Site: brandenburg
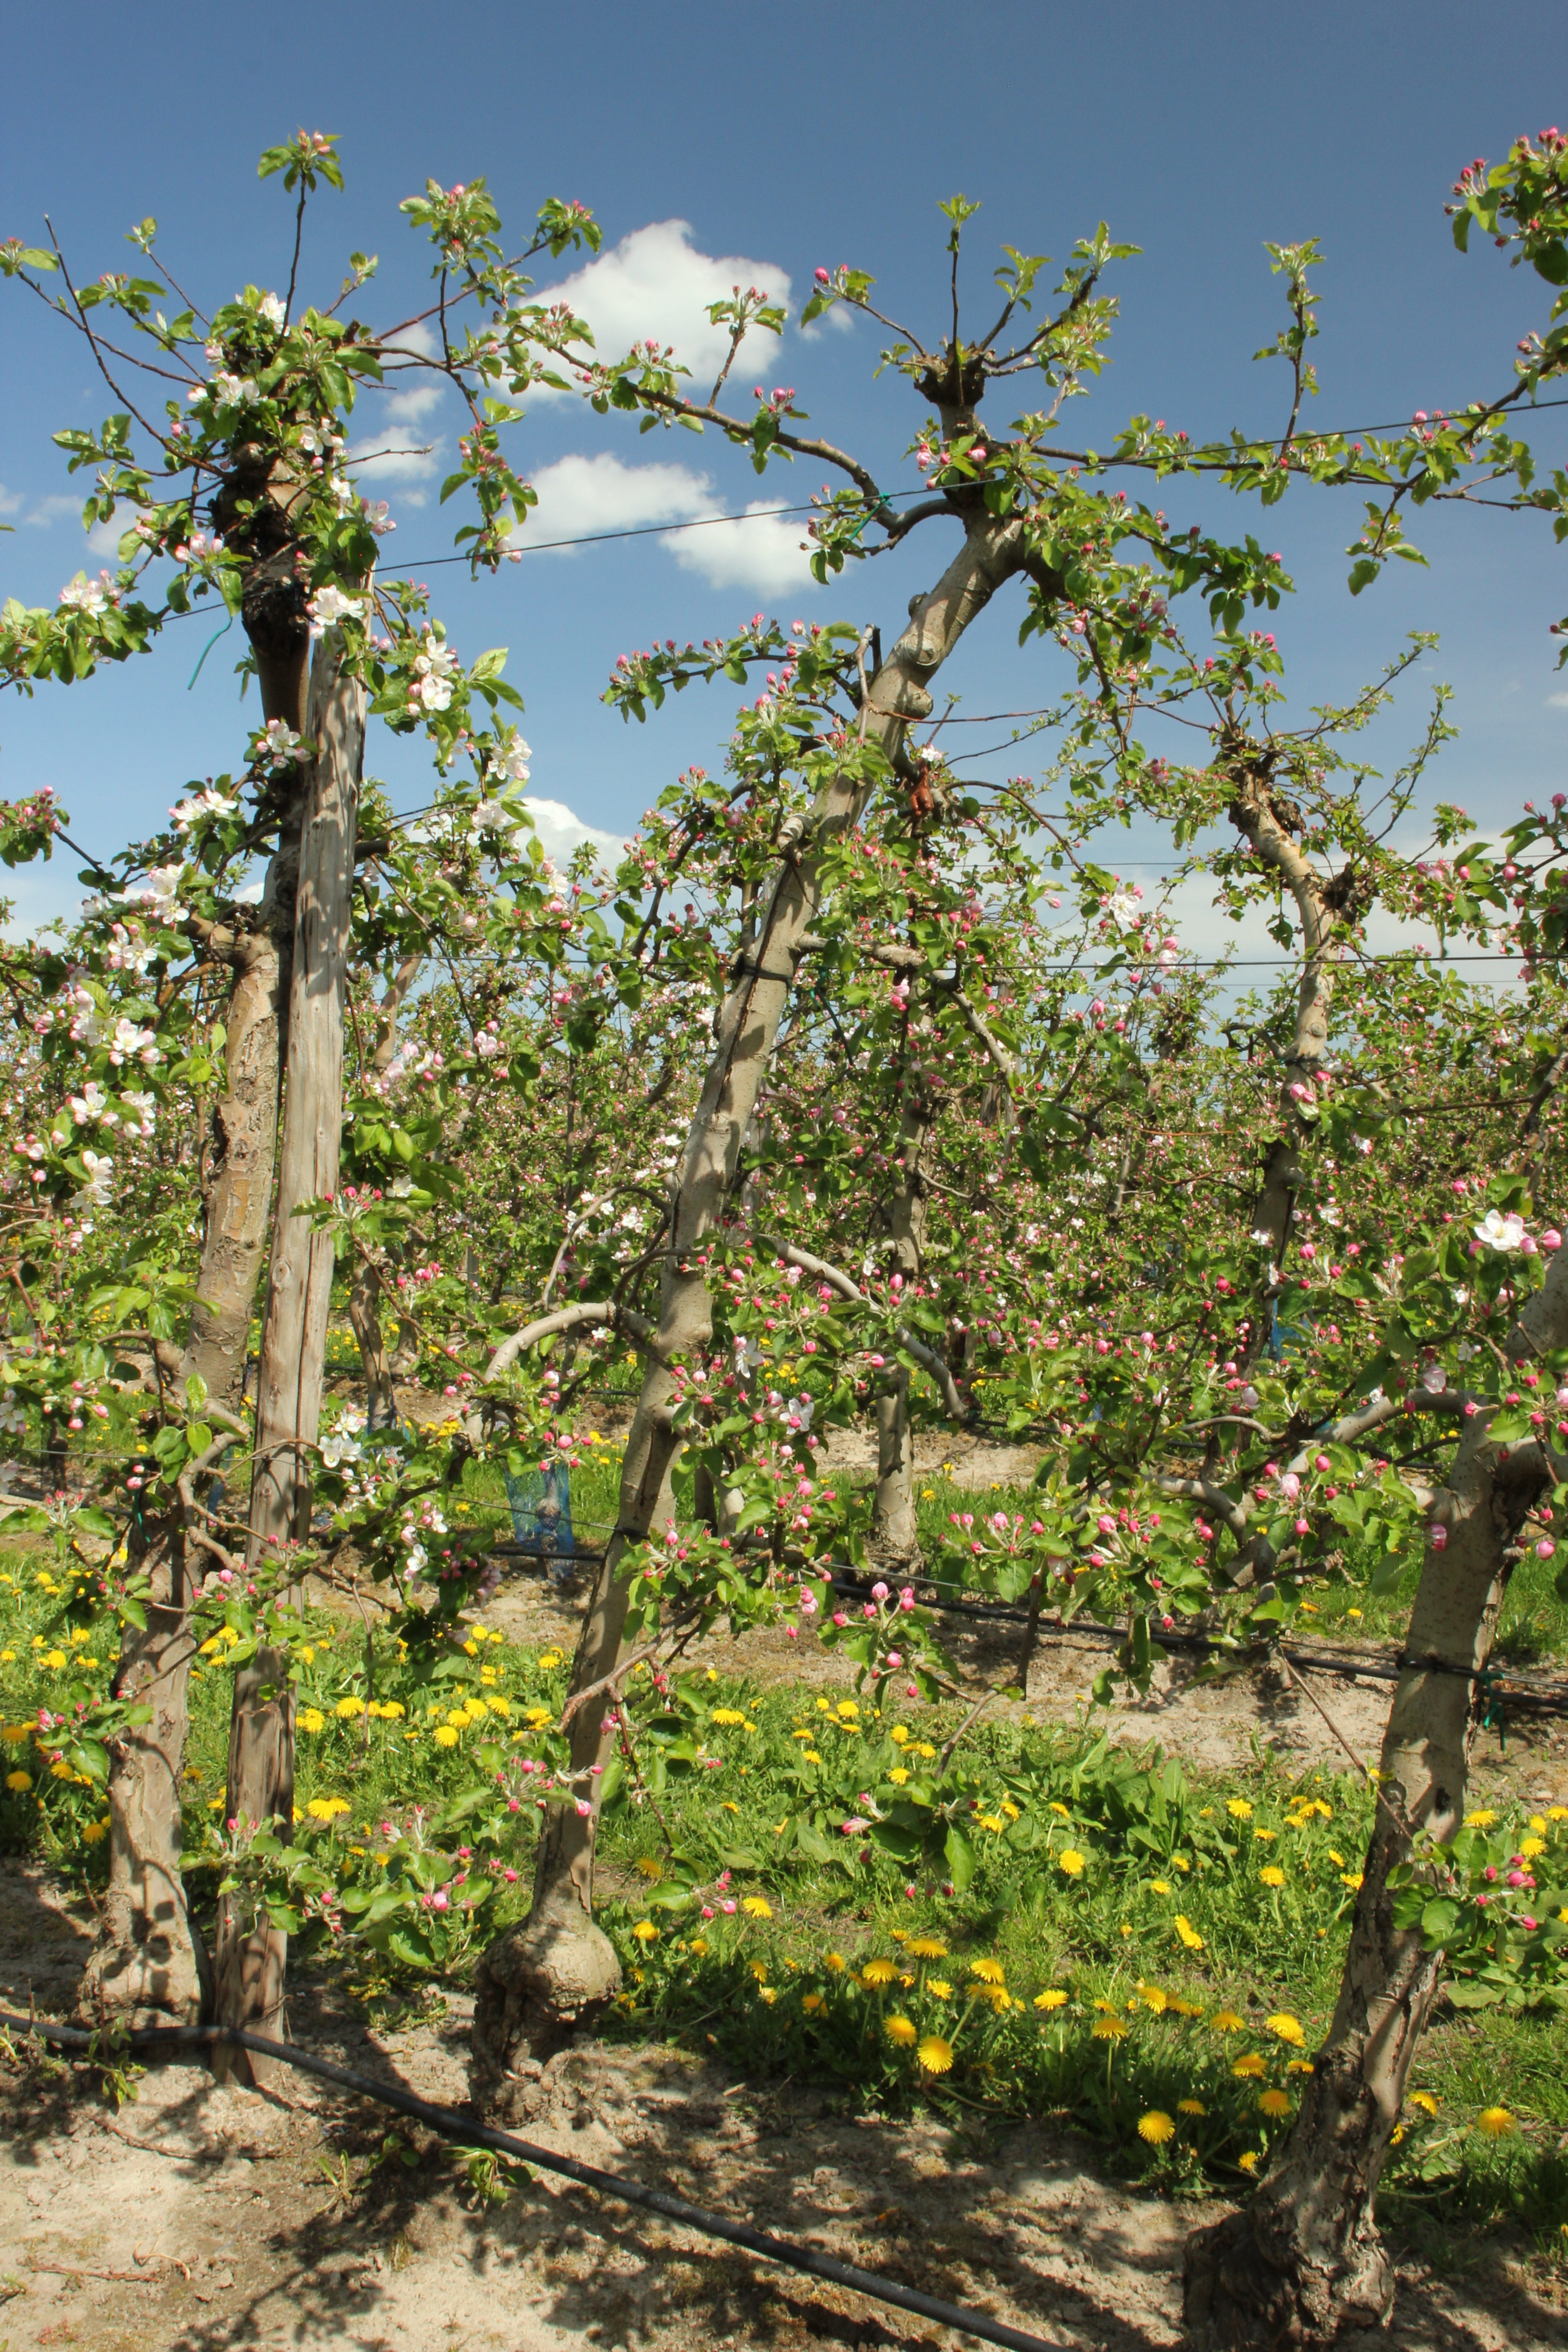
Growth stage (BBCH 57): Inflorescence emergence